Weather of 2008

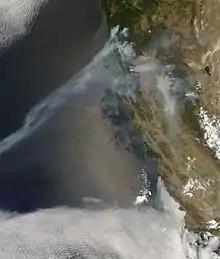
A satellite image showing a trail of smoke caused by several wildfires emanating from Northern California. The Pacific Ocean is visible to the left of the image.

In February, heavy rain in Angola triggered floods in Namibia, covering thousands of square kilometers of land and killing at least 42 people by early March. This led to a cholera outbreak and by the 16th of April, 958 cases were reported, with four of them being fatal. In addition, the Philippines received heavy rain, causing flooding and landslides and killing 45 people.